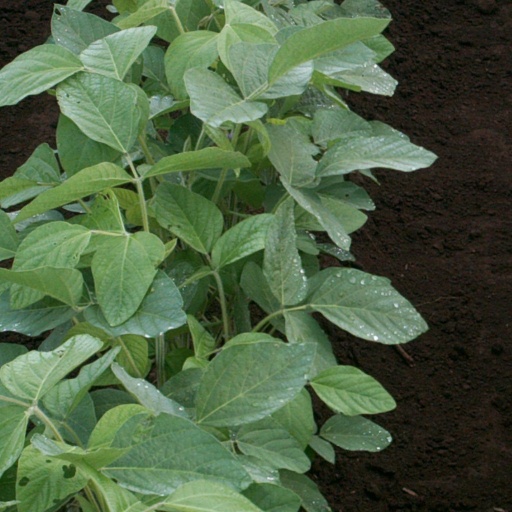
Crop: soybean